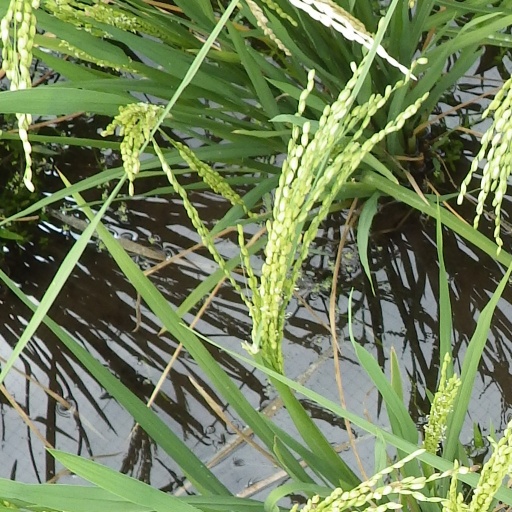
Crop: rice